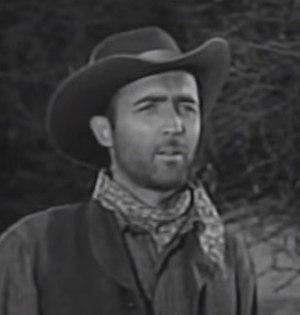
John Alvin Hoffstadt, né le 24 octobre 1917 à Chicago et mort le 27 février 2009 à Thousand Oaks, est un acteur américain, connu comme John Alvin.